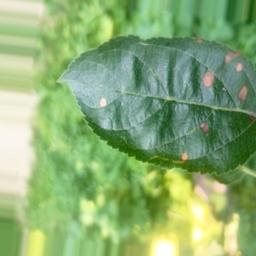
Label: Alternaria